2009 USS Port Royal grounding

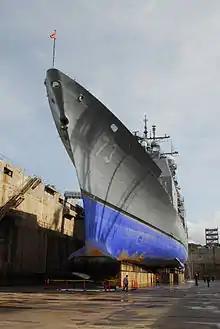
"Port Royal" undergoing repair in drydock following the grounding

"Port Royal" left dry dock at Pearl Harbor on 24 September 2009 for final repairs and assessment before being returned to duty. While in dry dock, technicians from BAE Systems and the Navy replaced the cruiser's sonar dome, reinstalled rudders, and made structural repairs to the ship's tanks, superstructure, and underwater hull. In addition, four sections of shafting were replaced, struts that support the propulsion shafts were realigned, and the underwater hull was repainted with blue antifouling paint.